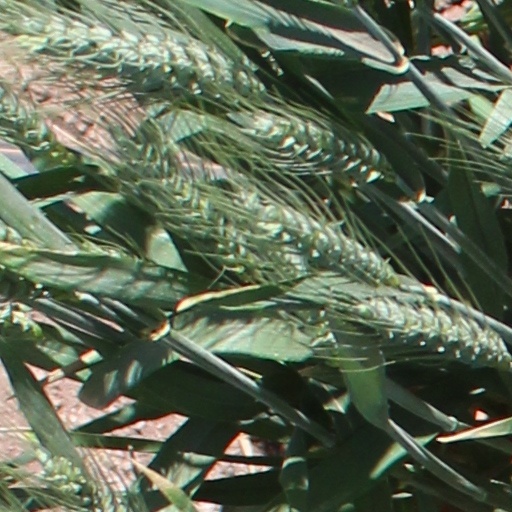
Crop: wheat